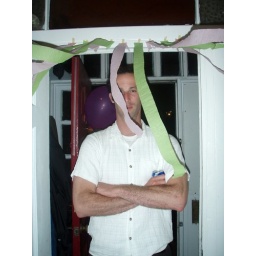
Enjoying the cross breeze (until the cat comes in to pee again)!. Ha ha.